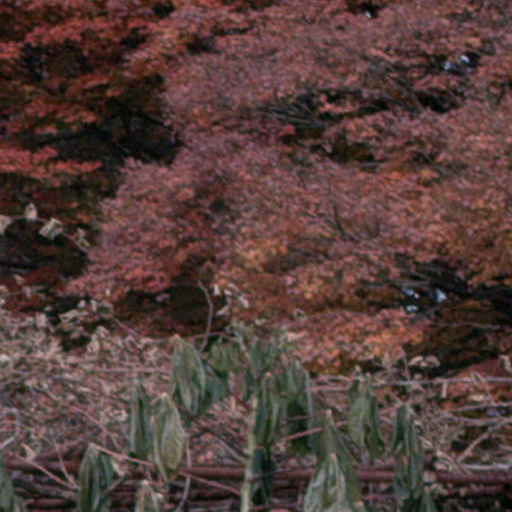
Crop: cassava